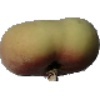
Label: Peach Flat 1